Hite House

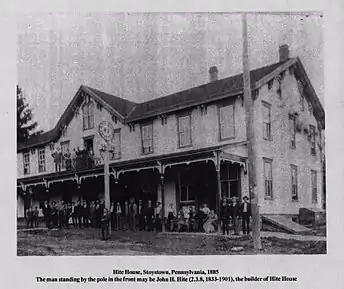

A -story, L-shaped, wood-frame building with a brick veneer on a stone foundation, Hite House features a twelve-foot-deep, one-story porch across its front facade.